Sainte-Croix de Quimperlé Abbey

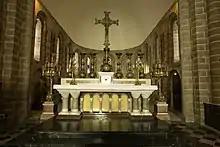
The high altar with cross and candlesticks by Poussielgue-Rusand (on the side).

The cloister consists of four arcaded galleries, each five bays long. The arcades are supported by pillars, the lower part of which is made of granite and the upper part of tufa stone. The galleries are cross-vaulted. The cloister is built on the south side of the church, along which the north gallery runs. On the other three sides are the conventual buildings: three bodies flanked by pavilions at the corners. Each has a first floor, a first floor, and an attic. The west wing also has a basement. At each end of the south building, a staircase serves each level. On the east side, the staircase is built in granite, with banister after banister; on the west side, it is curved and rests on a barrel vault. Built in granite up to the second floor, it serves the attic floor, but in carpentry. The southeast corner pavilion has disappeared; it was replaced by the Post Office in the 1970s.